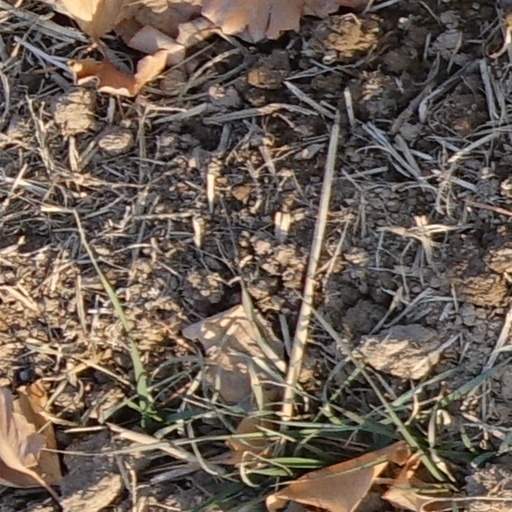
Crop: wheat